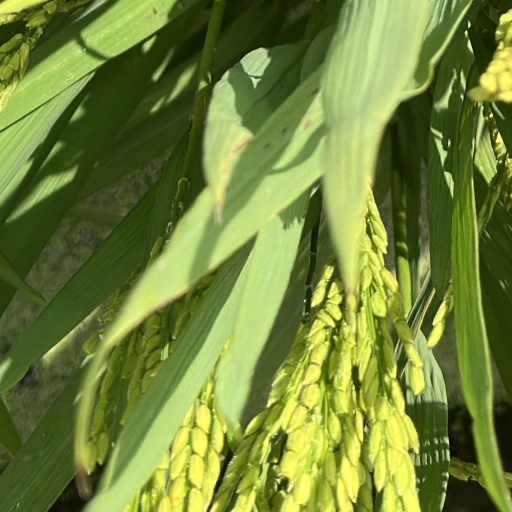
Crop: rice